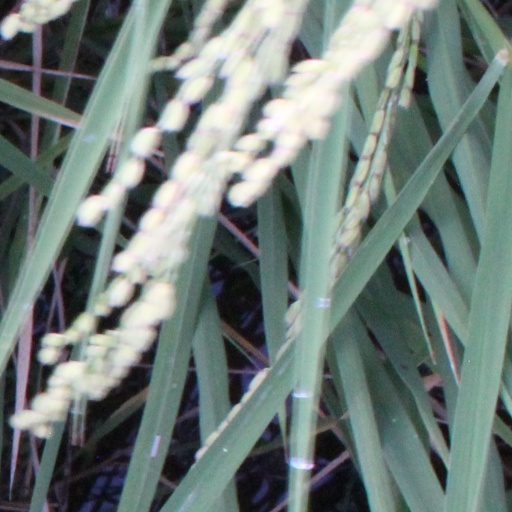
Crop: rice